Greenwich Street

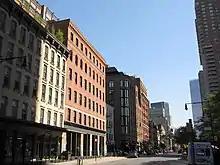
Looking south from near North Moore Street

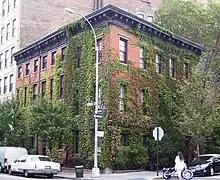
753-57 Greenwich Street at West 11th Street

Greenwich Street is a north–south street in the New York City borough of Manhattan. It extends from the intersection of Ninth Avenue and Gansevoort Street in the Meatpacking District at its northernmost end to its southern end at Battery Park. Greenwich Street runs through the Meatpacking District, the West Village, Hudson Square, and Tribeca.